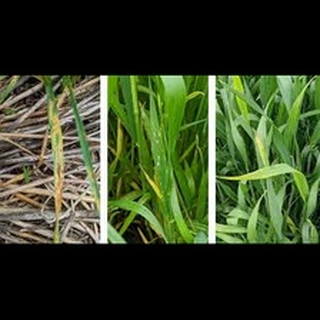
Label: wheat_leaf_blight